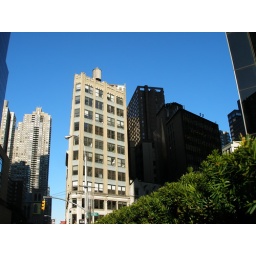
Old building topped by water tank, from Columbus Circle